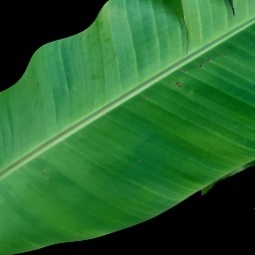
Label: Healthy